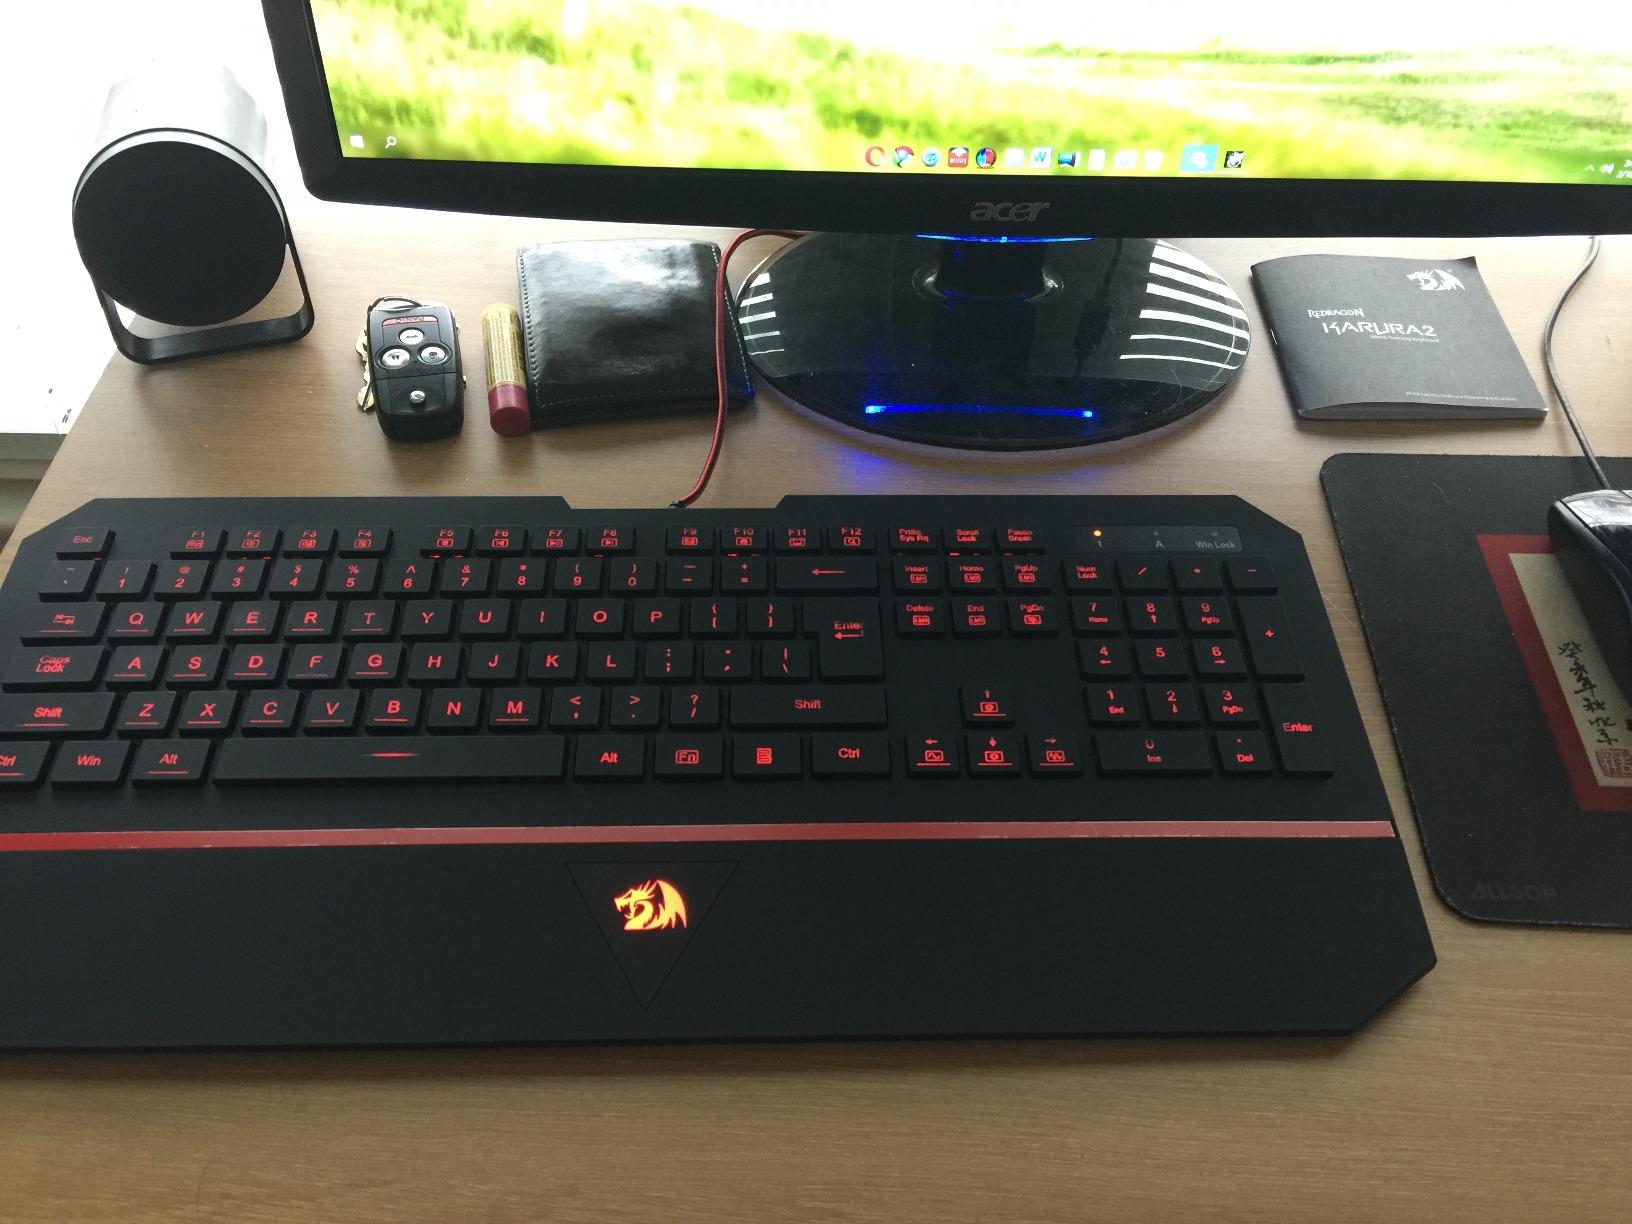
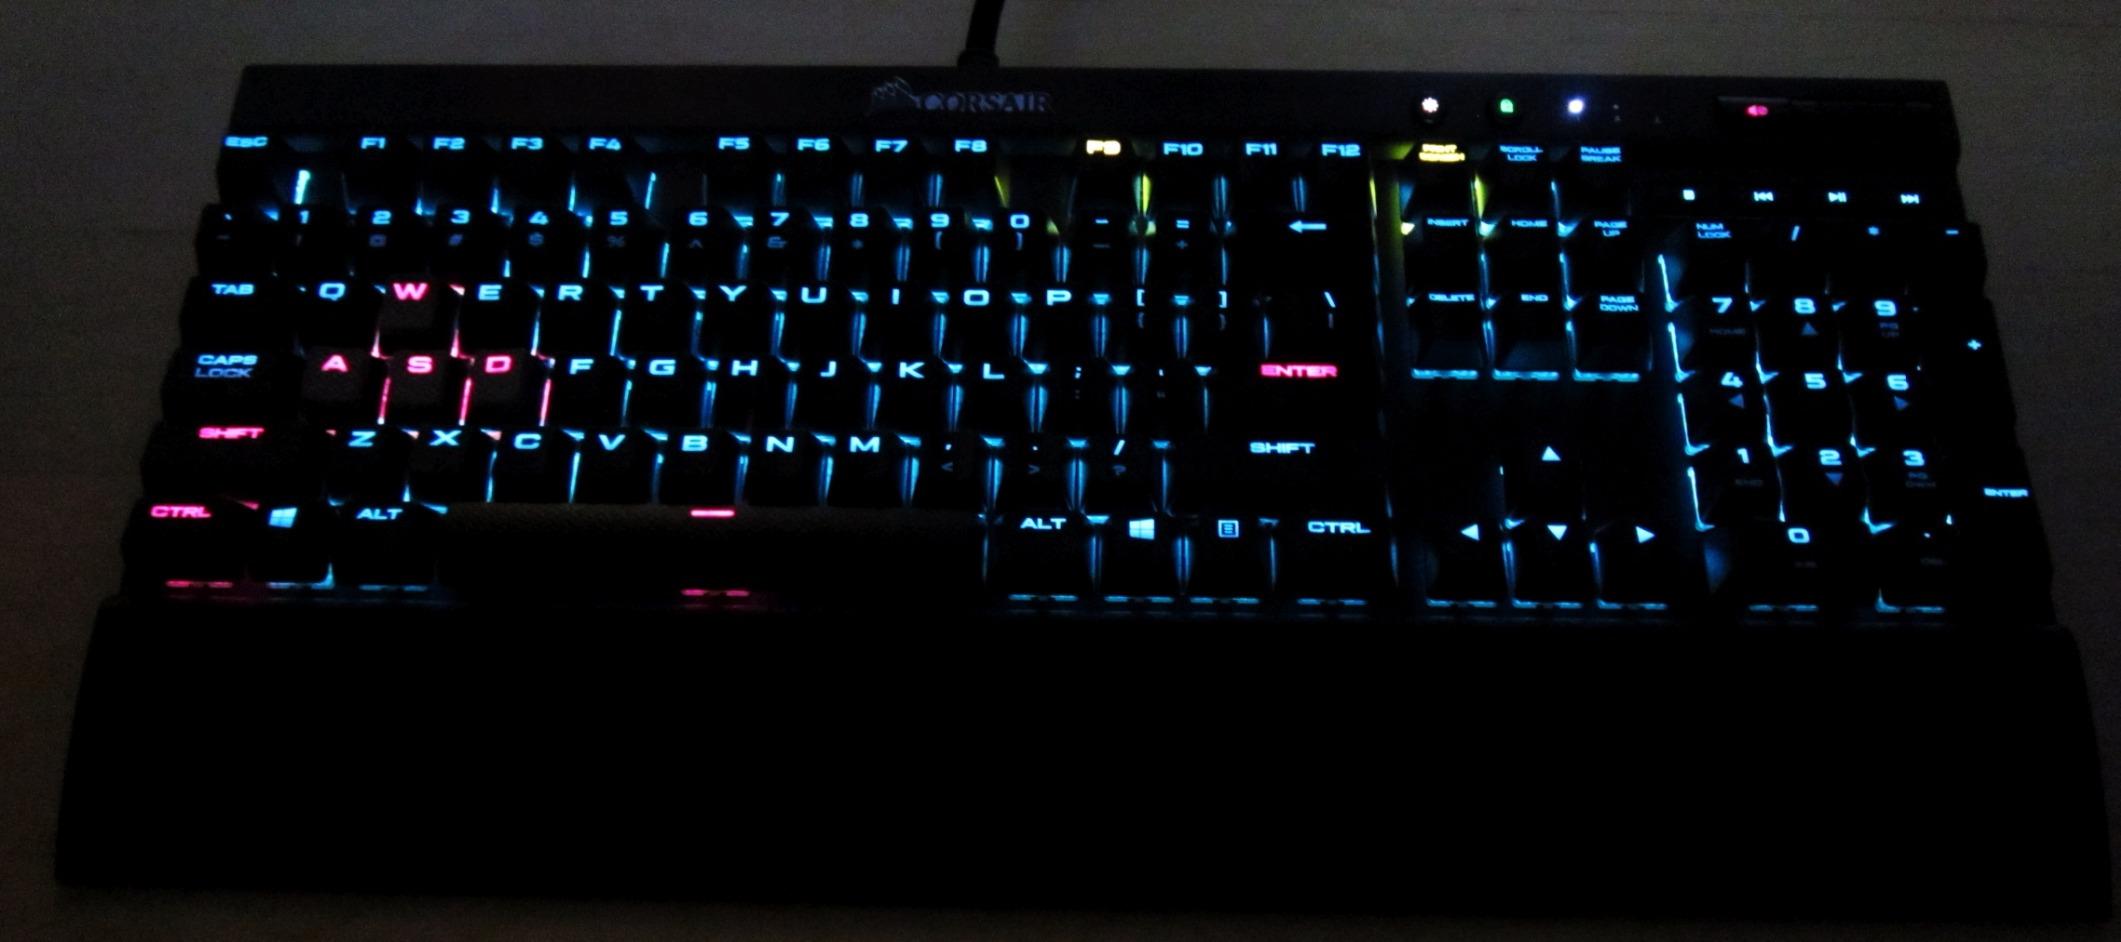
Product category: keyboard
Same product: no